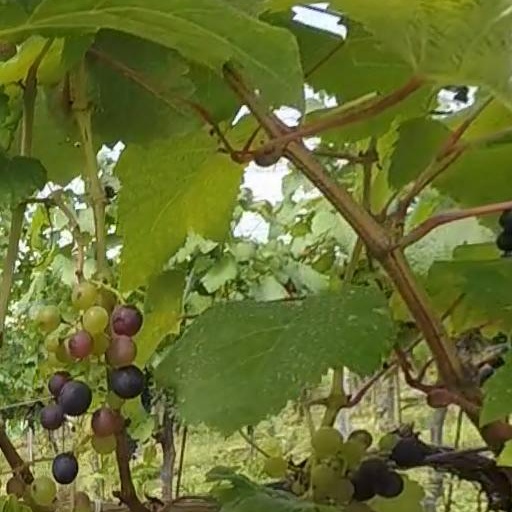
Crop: grape